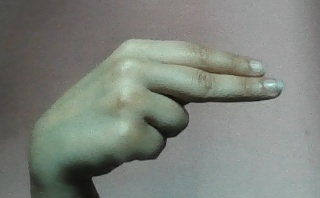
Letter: ain